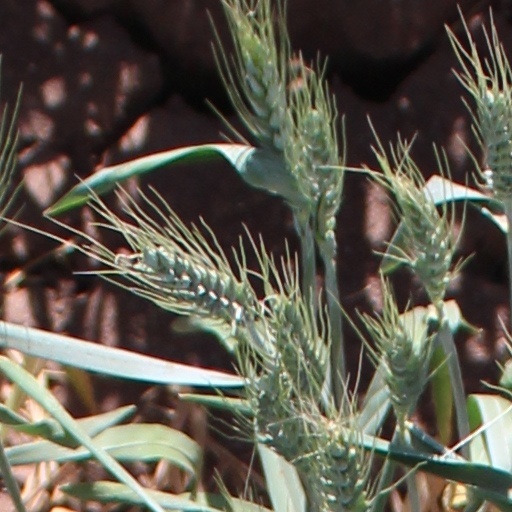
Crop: wheat